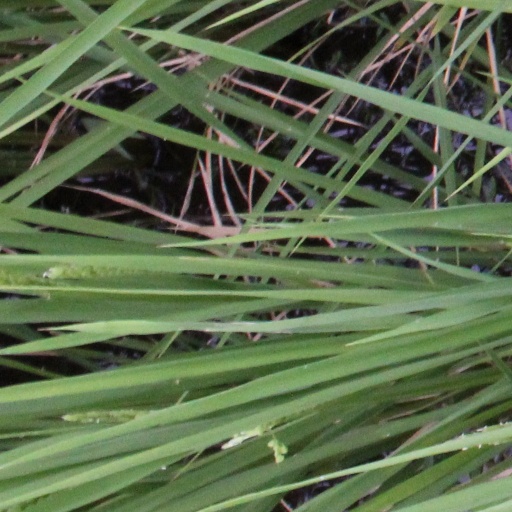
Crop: rice